Los 80

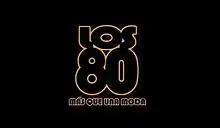
"Los 80" intertitle

Los 80 is a Chilean drama TV series for Canal 13 produced to celebrate the Bicentennial of Chile, starring Daniel Muñoz, Tamara Acosta, Daniel Alcaíno, Loreto Aravena, Tomás Verdejo and Lucas Escobar. Although it is clearly inspired by the Spanish series "Cuéntame cómo pasó", focusing on the events in Chile, it is not an official remake. The series was renewed for a seventh and last season that aired in Spring-Summer 2014.